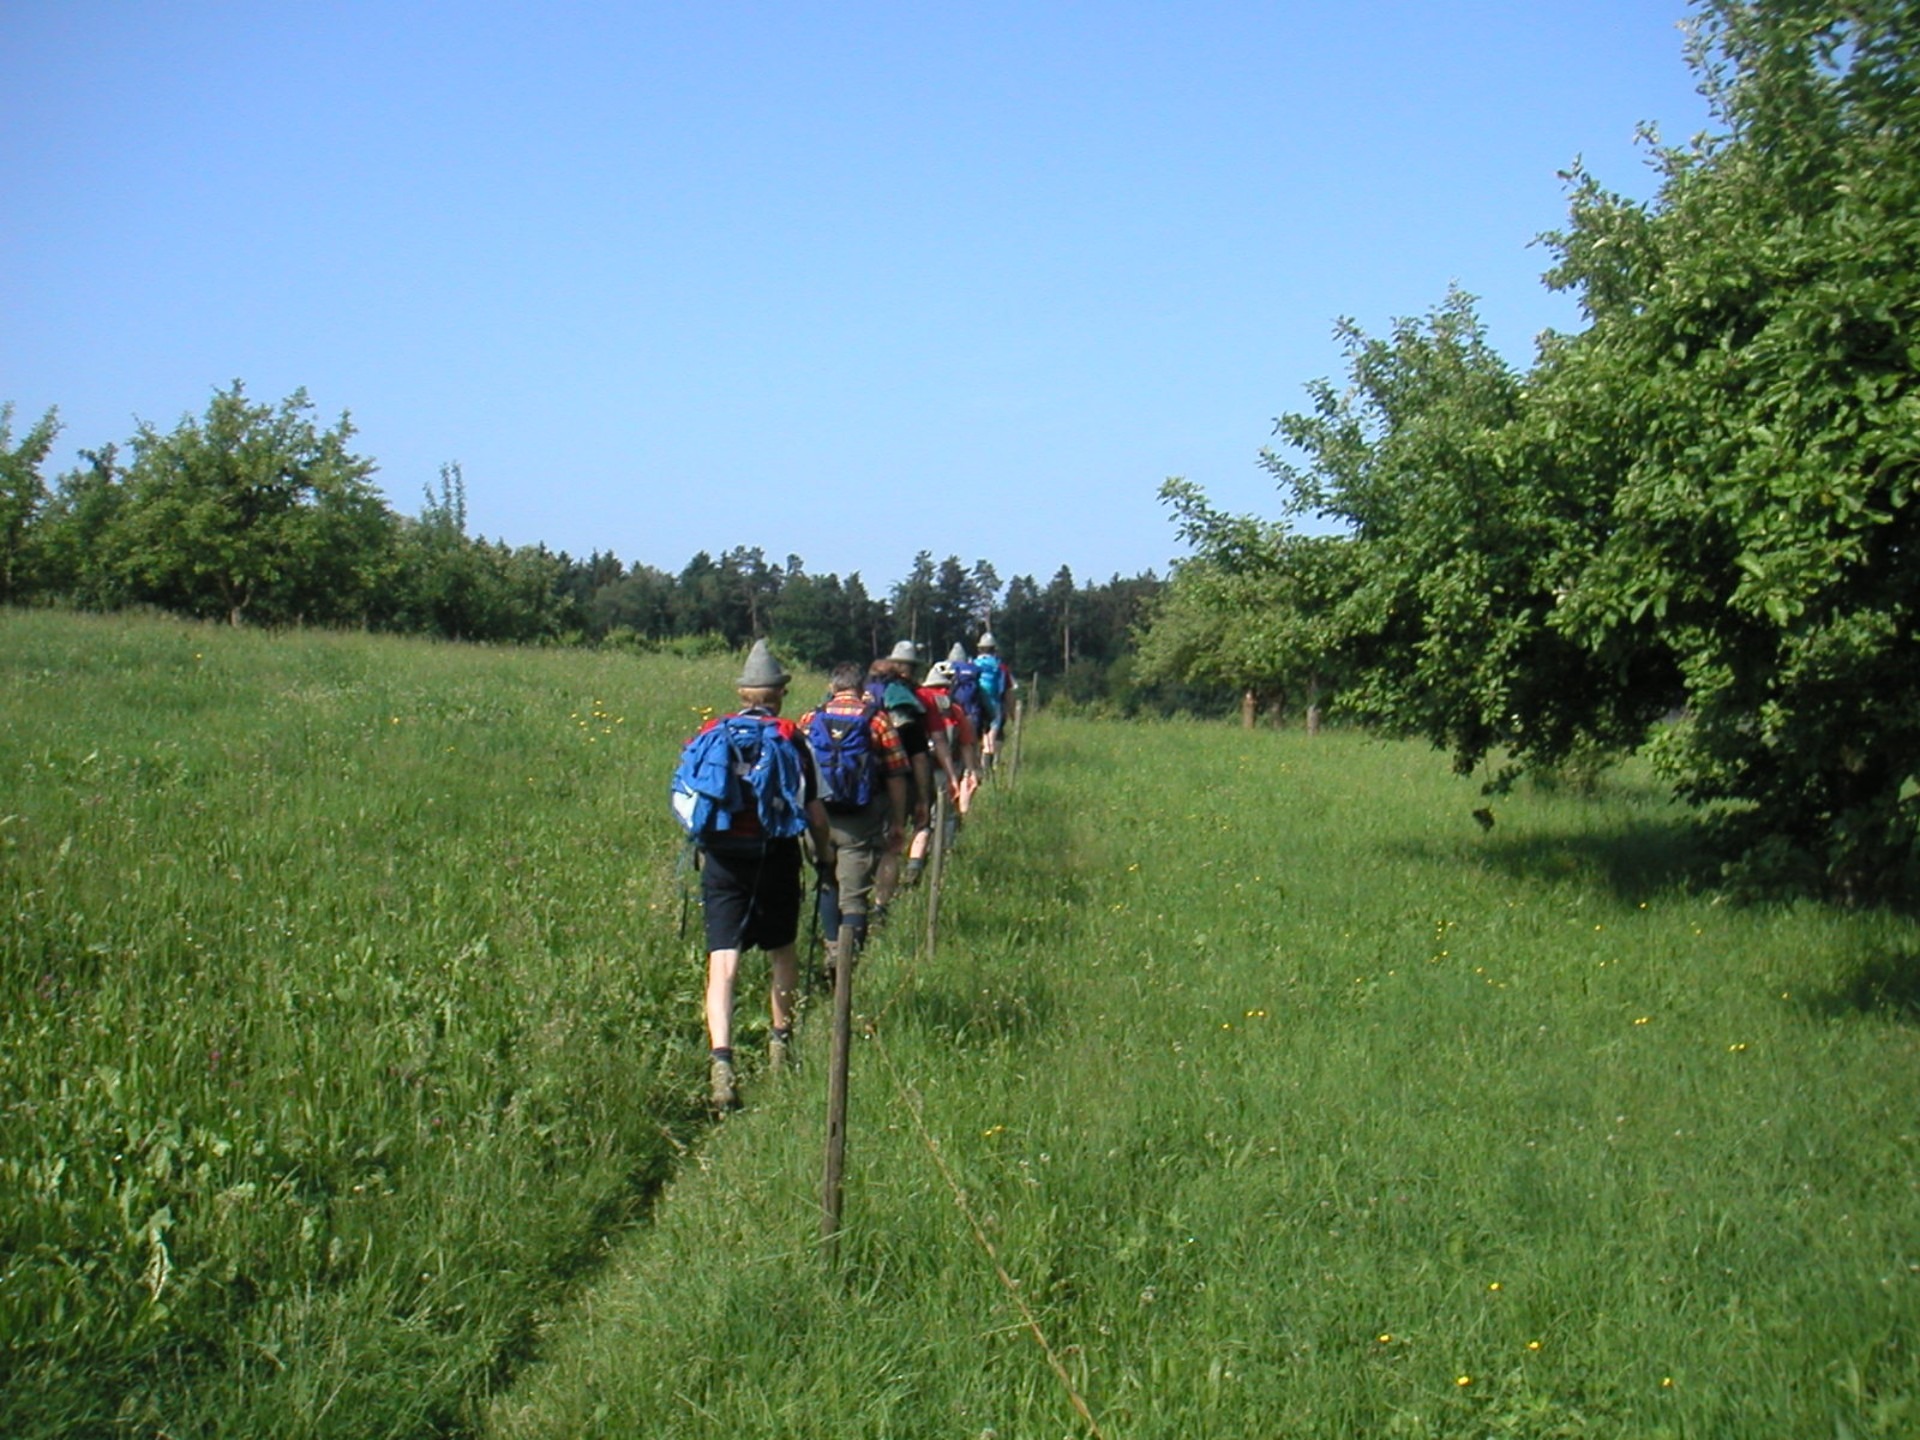
grass, walking, hiking, trail, field, meadow, prairie, adventure, recreation, pasture, agriculture, cheerful, free, sports, grassland, frisch, ecosystem, wanderer, rural area, single file, outdoor recreation, fromm, natural environment, meadow path